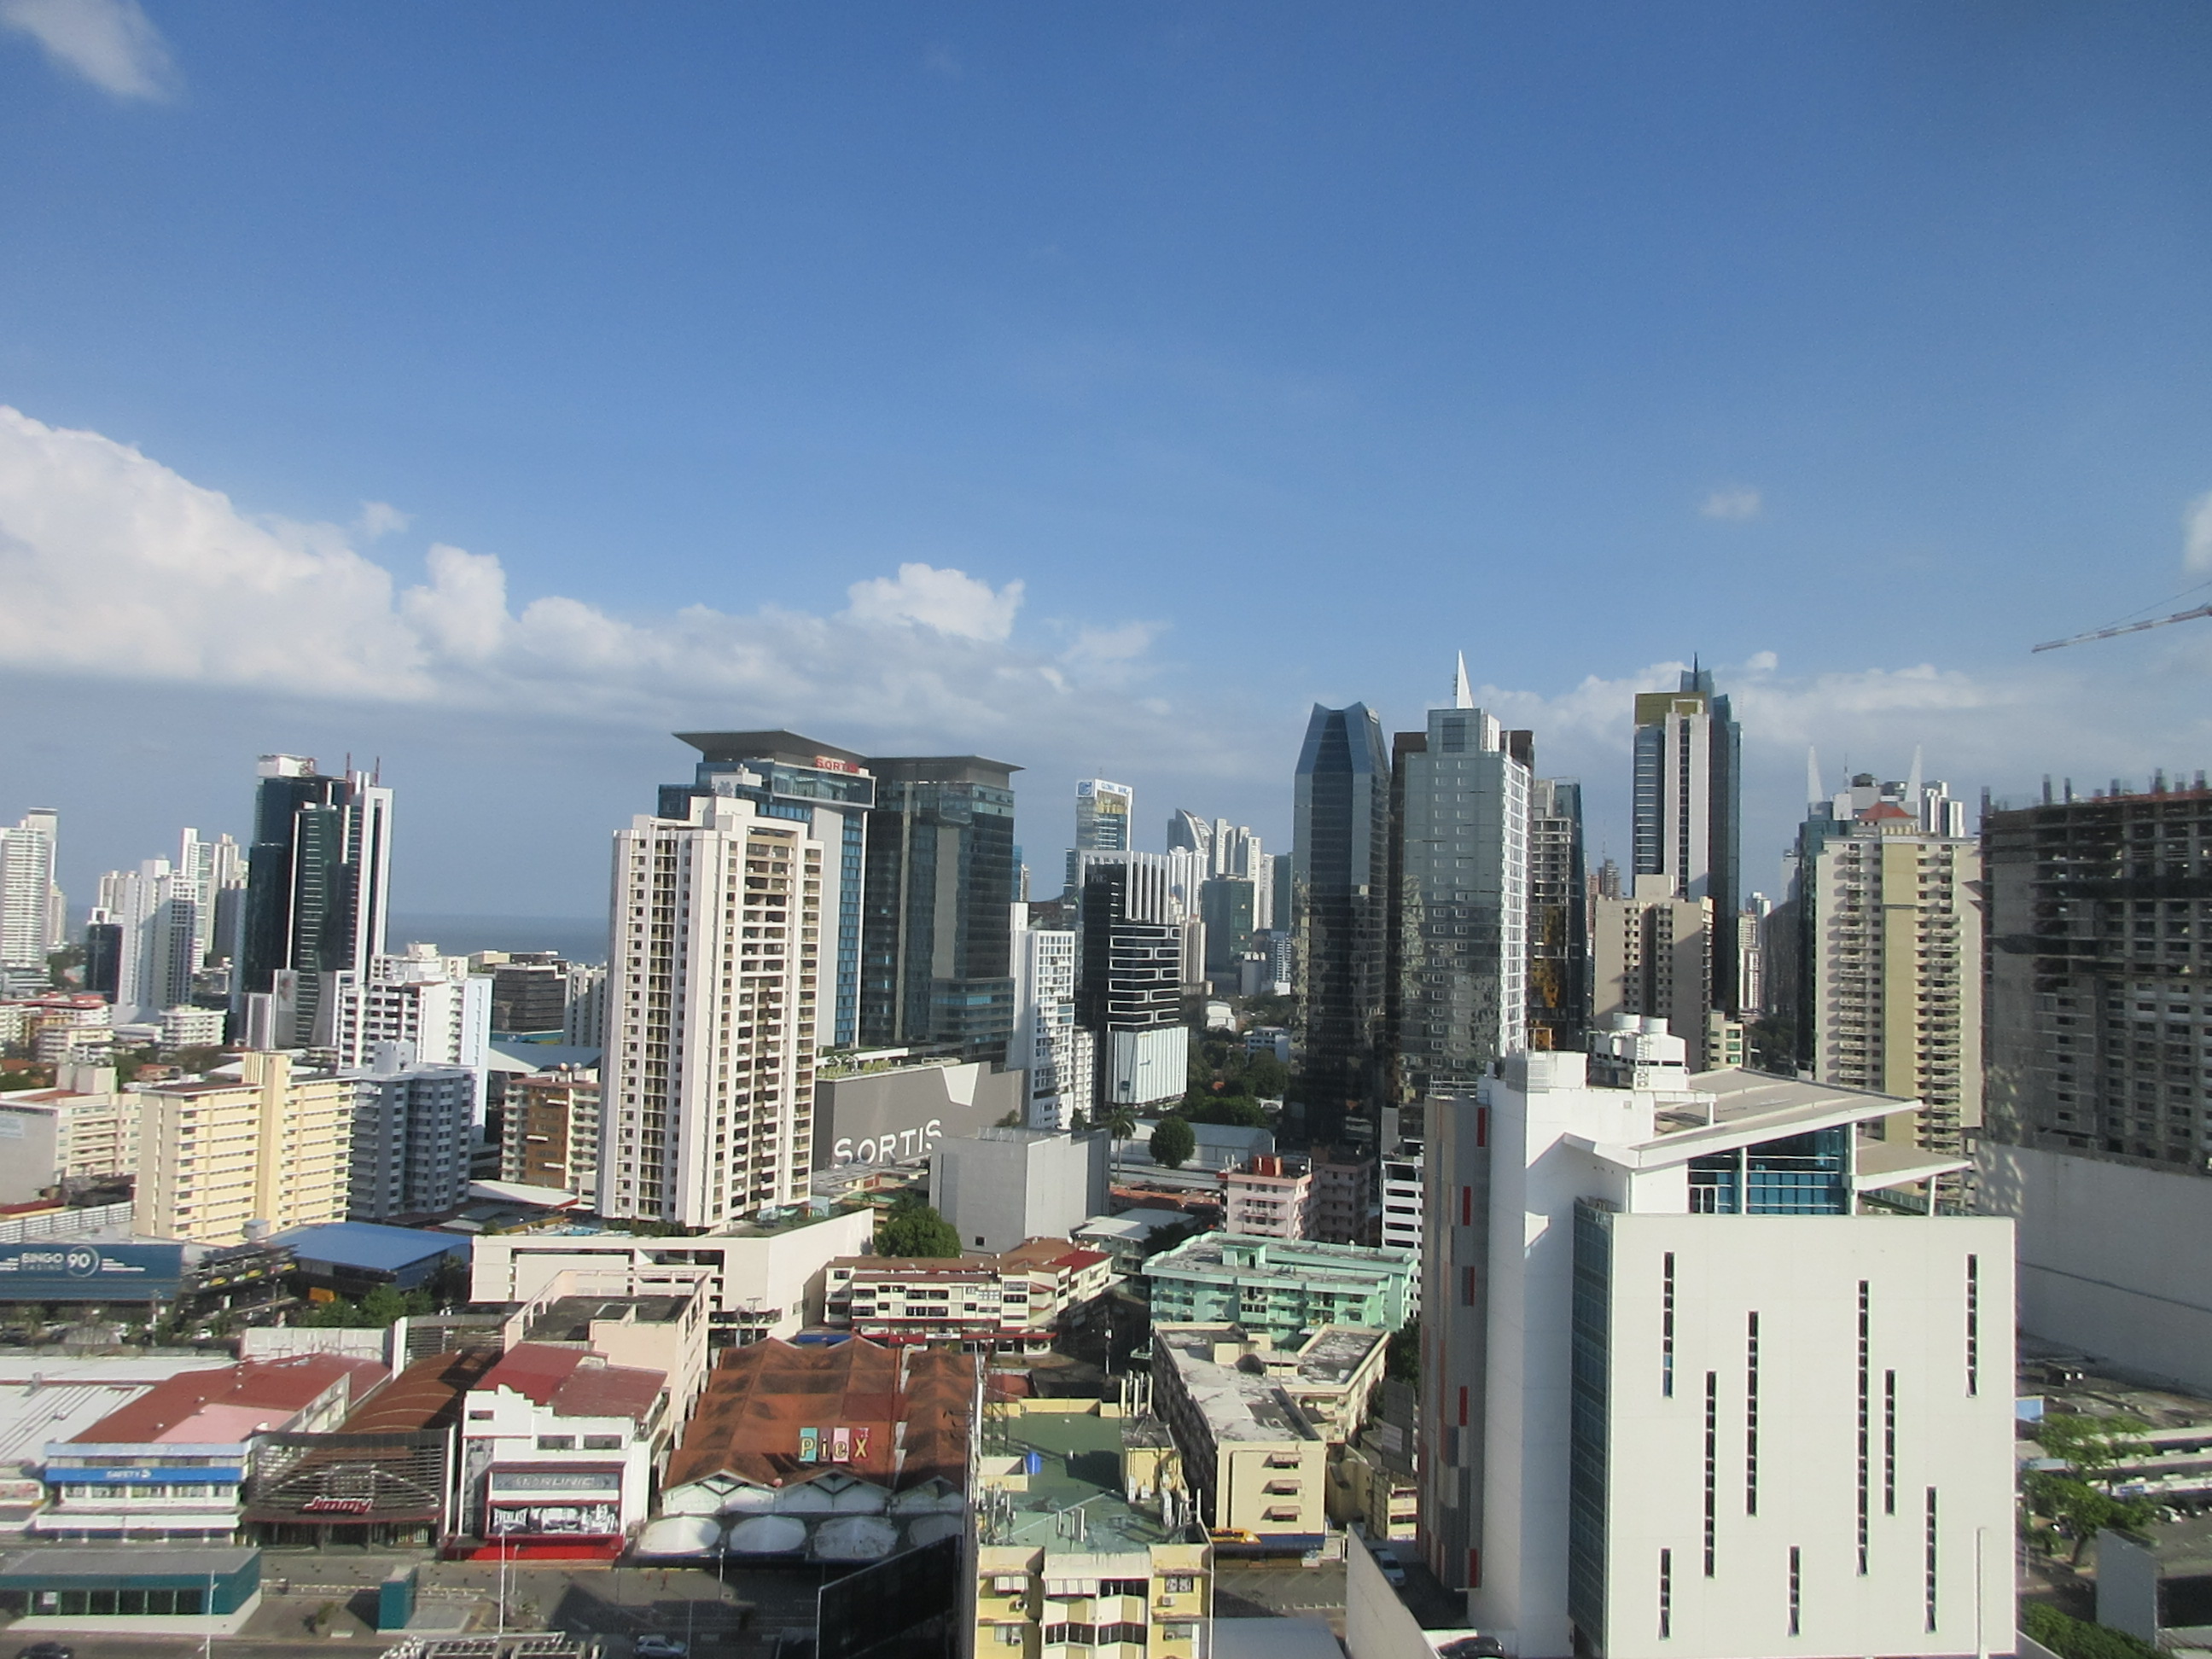
natural, cloud, skyscraper, building, sky, world, tower, urban design, tower block, condominium, house, residential area, landscape, city, commercial building, cityscape, horizon, facade, roof, metropolis, cumulus, mixed use, apartment, suburb, bird's eye view, engineering, downtown, headquarters, aerial photography, corporate headquarters, skyline, window, tree